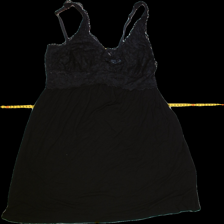
View: front
Type: Nightgown
Category: Ladies
Brand: Not Applicable
Colors: Black
Material: 100% viscose
Pattern: Lace
Cut: Loose
Size: M
Trend: No trend
Stains: No
Damage: 0
Price range: 100-150
Recommended usage: Reuse